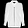
Label: Coat